Transient expression

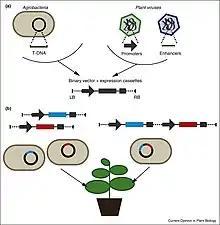
(a) Depicts the process of disarming of the Agrobacteria tumor-inducing plasmid and fusion with plant viral regulatory sequences. (b) Depicts co-expression via infiltration of several Agrobacteria cultures containing separate binary vectors or cultures possessing single vectors containing multiple expression cassettes.

The dominant technology used for the production of transgenic plants for transient expression is "Agrobacterium"-mediated genetic transformation, or "agroinfiltration," and virus expression machinery. "Agrobacterium tumefaciens" and related "Agrobacterium" species are well-known plant pathogens that have been engineered to efficiently transfer specific pieces of DNA (called transfer DNA, or T-DNA) into the plant nucleus using binary vector systems, which consists of a T-DNA binary vector and a "vir" helper plasmid. This binary vector separates T-DNA from "trans"-acting virulence proteins that help mediate the transfer. Advantages of this method include modularity of broad host-range plasmids of small size through standard molecular biology techniques. Furthermore, since the parent tumor-inducing plasmid in "Agrobacterium" strains have been disarmed and only non-reproductive cells have been modified (as opposed to germ-line modifications), the process is considered environmentally harmless.